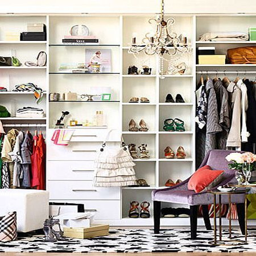
what a closet should look like !